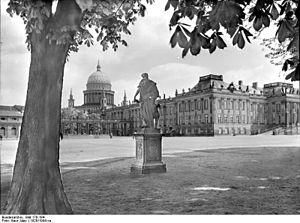
Le château de Potsdam, dans le quartier de l’Alter Markt, a été reconstruit à plusieurs reprises depuis le XVIIᵉ siècle. Le palais actuel est une reconstitution du château conçu par l'architecte von Knobelsdorff, détruit en 1945, qui par ses décors intérieurs était l'un des chefs-d’œuvre du Rococo frédéricien. Les intérieurs ripolinés du château, qui vient d'être reconstruit, répondent au contraire aux fonctions modernes d'un local à caractère administratif : c'est aujourd'hui le siège du Landtag de Brandebourg.